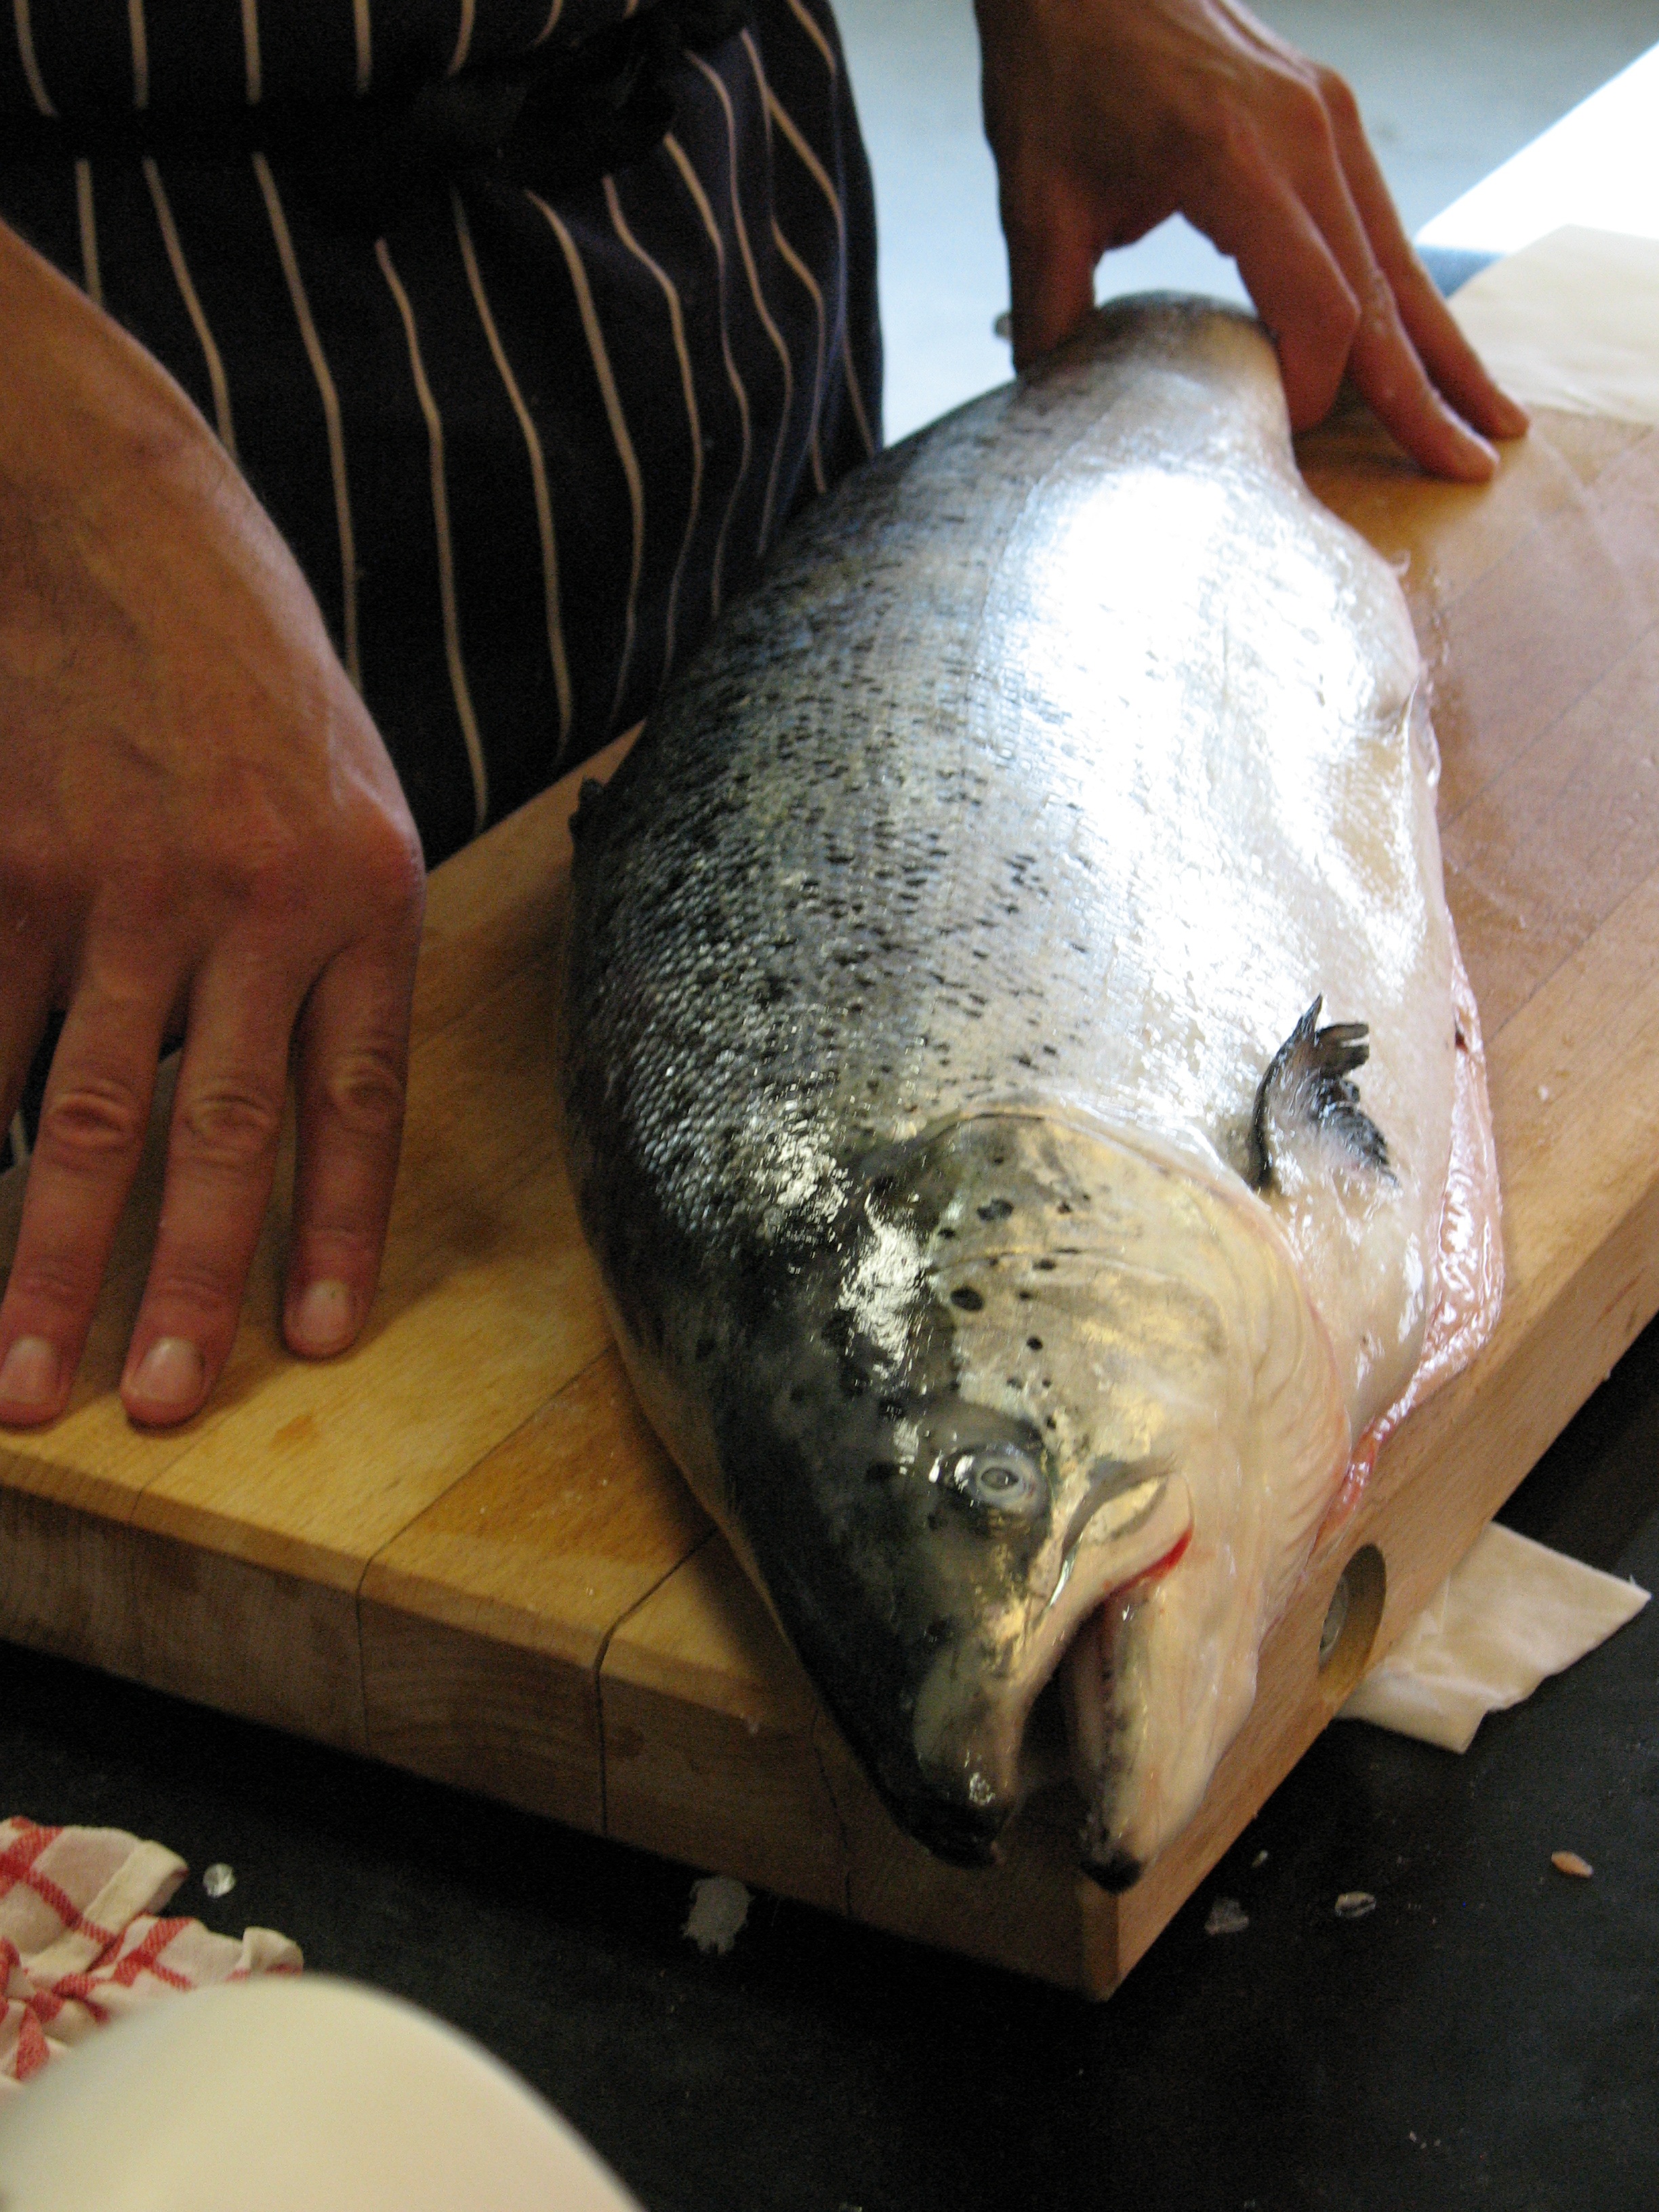
fish, cook, vertebrate, salmon, norway, tuna, cod, sea fish